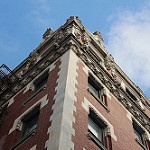
Label: buildings